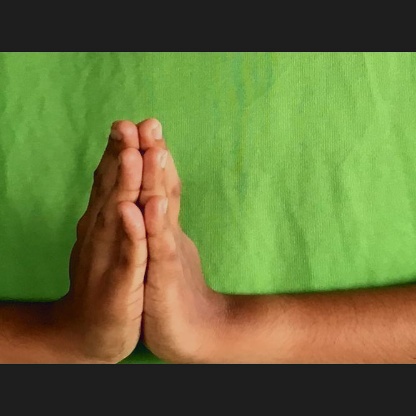
Mudra: Anjali